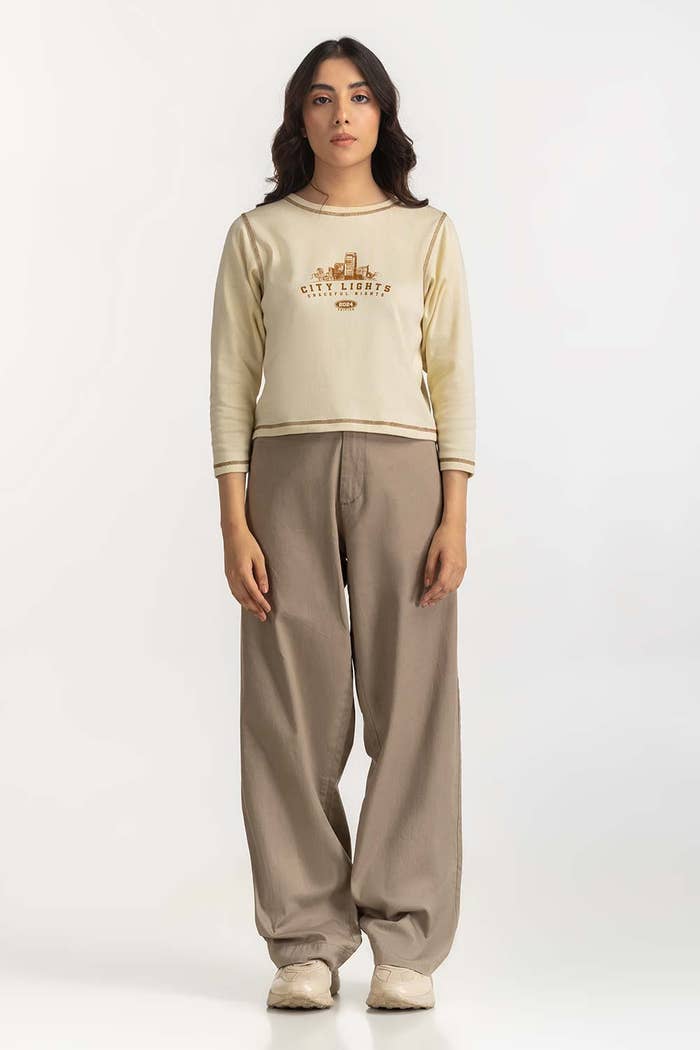
beige gold logo embroidered sweatshirt